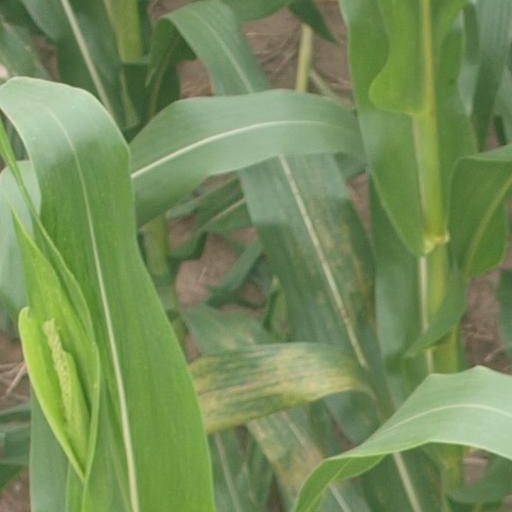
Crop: maize; corn